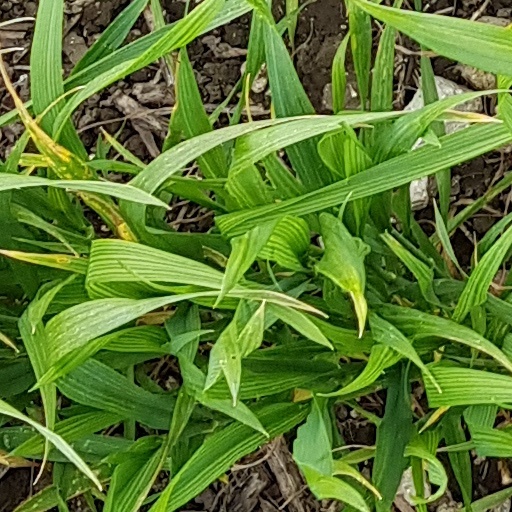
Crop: wheat